United States home front during World War I

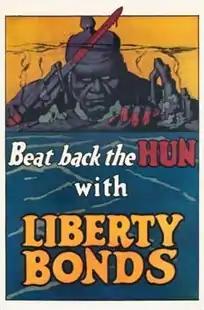
1918 bond posters with germanophobic slogans

The food program was a major success, as output expanded, waste was reduced, and both the home front and the Allies received more food. The U.S. Food Administration under Herbert Hoover launched a massive campaign to teach Americans to economize on their food budgets and grow victory gardens in their backyards. It managed the nation's food distribution and prices.